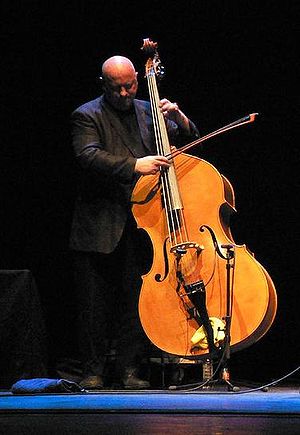
Gavin Bryars
Gavin Bryars i 2006.
Gavin Bryars er engelsk komponist og kontrabassist.